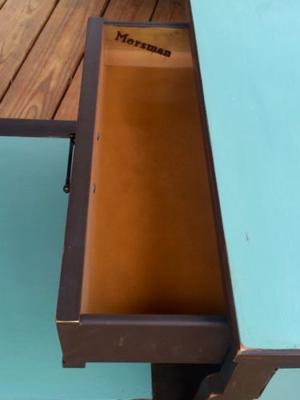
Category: table